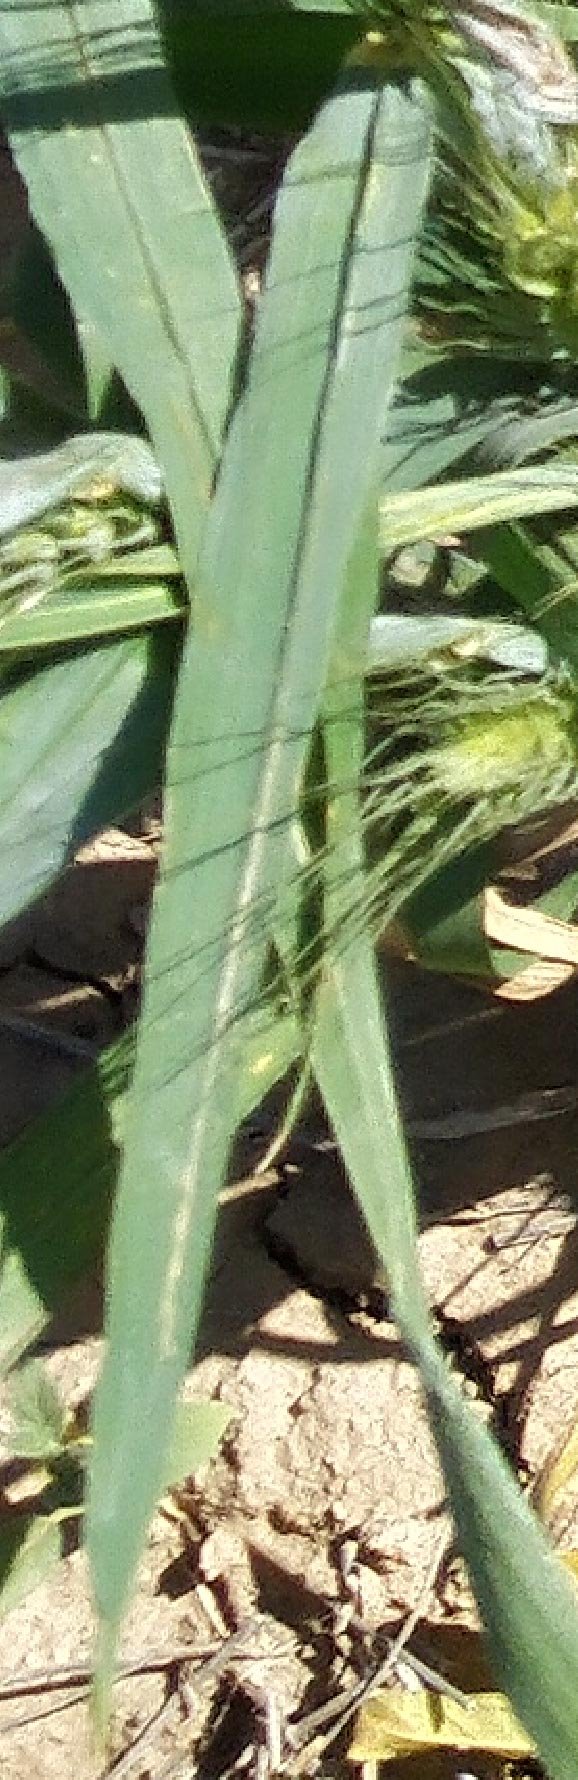
Label: Wheat___Healthy